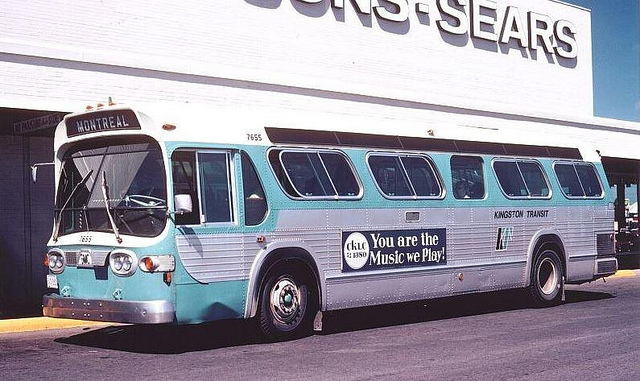
user: Given an image and a question. Answer the question in a short answer. Question: What company owns this bus? Short Answer:
assistant: kingston transit